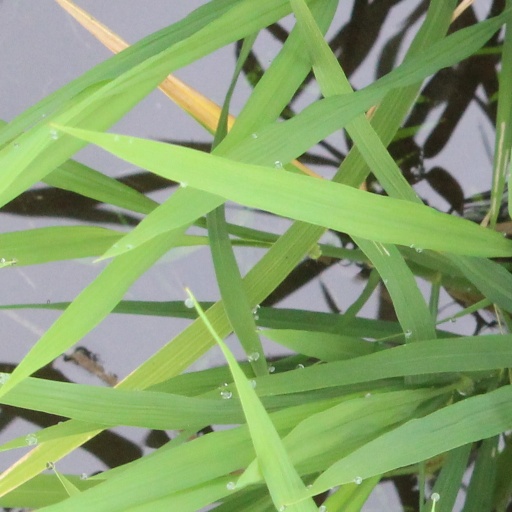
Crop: rice